Hurricane Michael (2000)

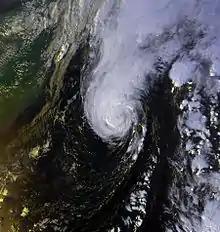
A hurricane moving over the warm waters of the Gulf Stream

By 0000 UTC on October 17, the transition was completed and Michael was reclassified as a tropical storm as supported by satellite classifications via the Dvorak technique. Shortly thereafter, the National Hurricane Center initiated advisories on Tropical Depression Seventeen; post-analysis later discovered it was actually a tropical storm. A well-defined eye quickly developed early on October 17 as Michael began to strengthen and continued to organize. That afternoon, Michael rapidly intensified further and was upgraded to a hurricane as Reconnaissance flights found winds of . At that point, Michael began to move northward. While Michael was maintaining minimal hurricane status, the eye remained ragged, yet well-defined. Early on October 19, Michael briefly strengthened to 140 km/h (85 mph) before weakening slightly six hours later. Breaking into cooler water, Michael began its extratropical transition while accelerating to the northeast towards Newfoundland, which prevented significant weakening. The acceleration was caused by a shortwave trough embedded within strong southwesterly mid-level flow.